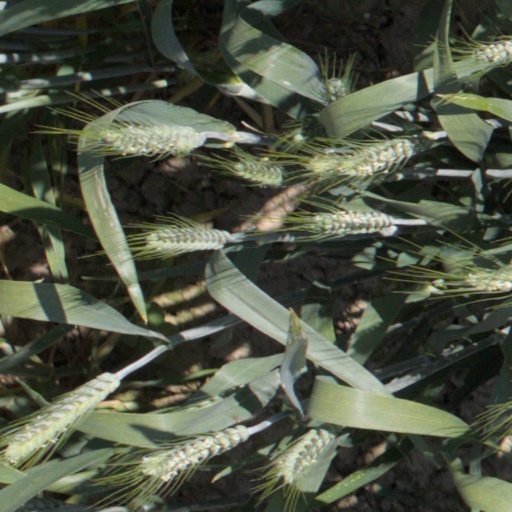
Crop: wheat